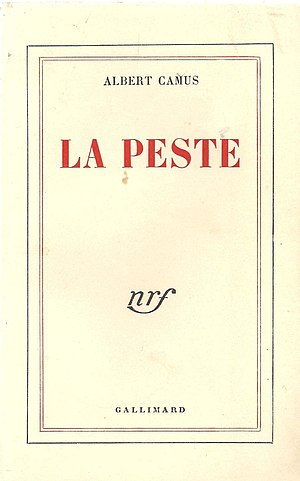
Pesten
Pesten er en roman fra 1947 af Albert Camus, der fik nobelprisen 10 år efter.